2-inch medium mortar

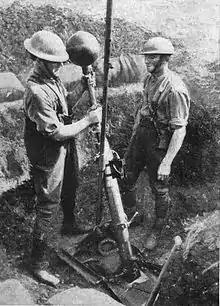
British troops loading a 2-inch trench mortar with attached periscope post, World War I. This appears to be a training exercise as no fuze is visible.

The 2 inch medium trench mortar, also known as the 2-inch howitzer, and nicknamed the "toffee apple" or "plum pudding" mortar, was a British smooth bore muzzle loading (SBML) medium trench mortar in use in World War I from mid-1915 to mid-1917. The designation "2-inch" refers to the mortar barrel, into which only the bomb shaft but not the bomb itself was inserted; the spherical bomb itself was actually in diameter and weighed , hence this weapon is more comparable to a standard mortar of approximately bore.